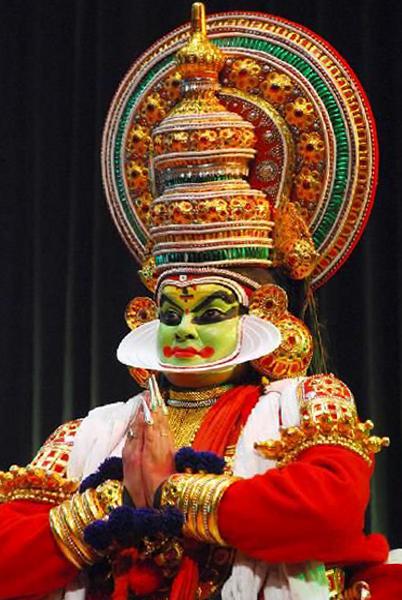
Dance form: kathakali